Jules Ancion

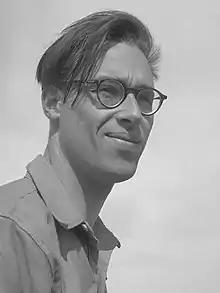
Jules Ancion (1952)

Julius Theodoor "Jules" Ancion (August 21, 1924 – November 30, 2011) was a Dutch field hockey player who competed at the 1952 Summer Olympics. He was born in Palembang, Dutch East Indies.